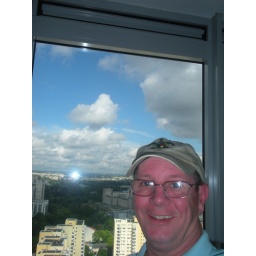
View from our glass enclosed balcony at the Babka Tower Suites in Warsaw